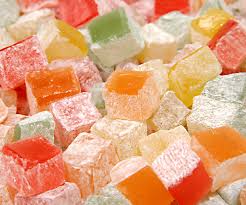
Yemek: lokum